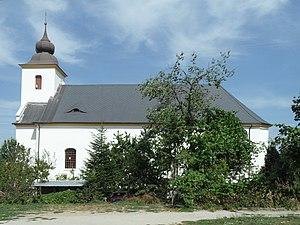
Uhelná est une commune du district de Jeseník, dans la région d'Olomouc, en République tchèque. Sa population s'élevait à 473 habitants en 2018.